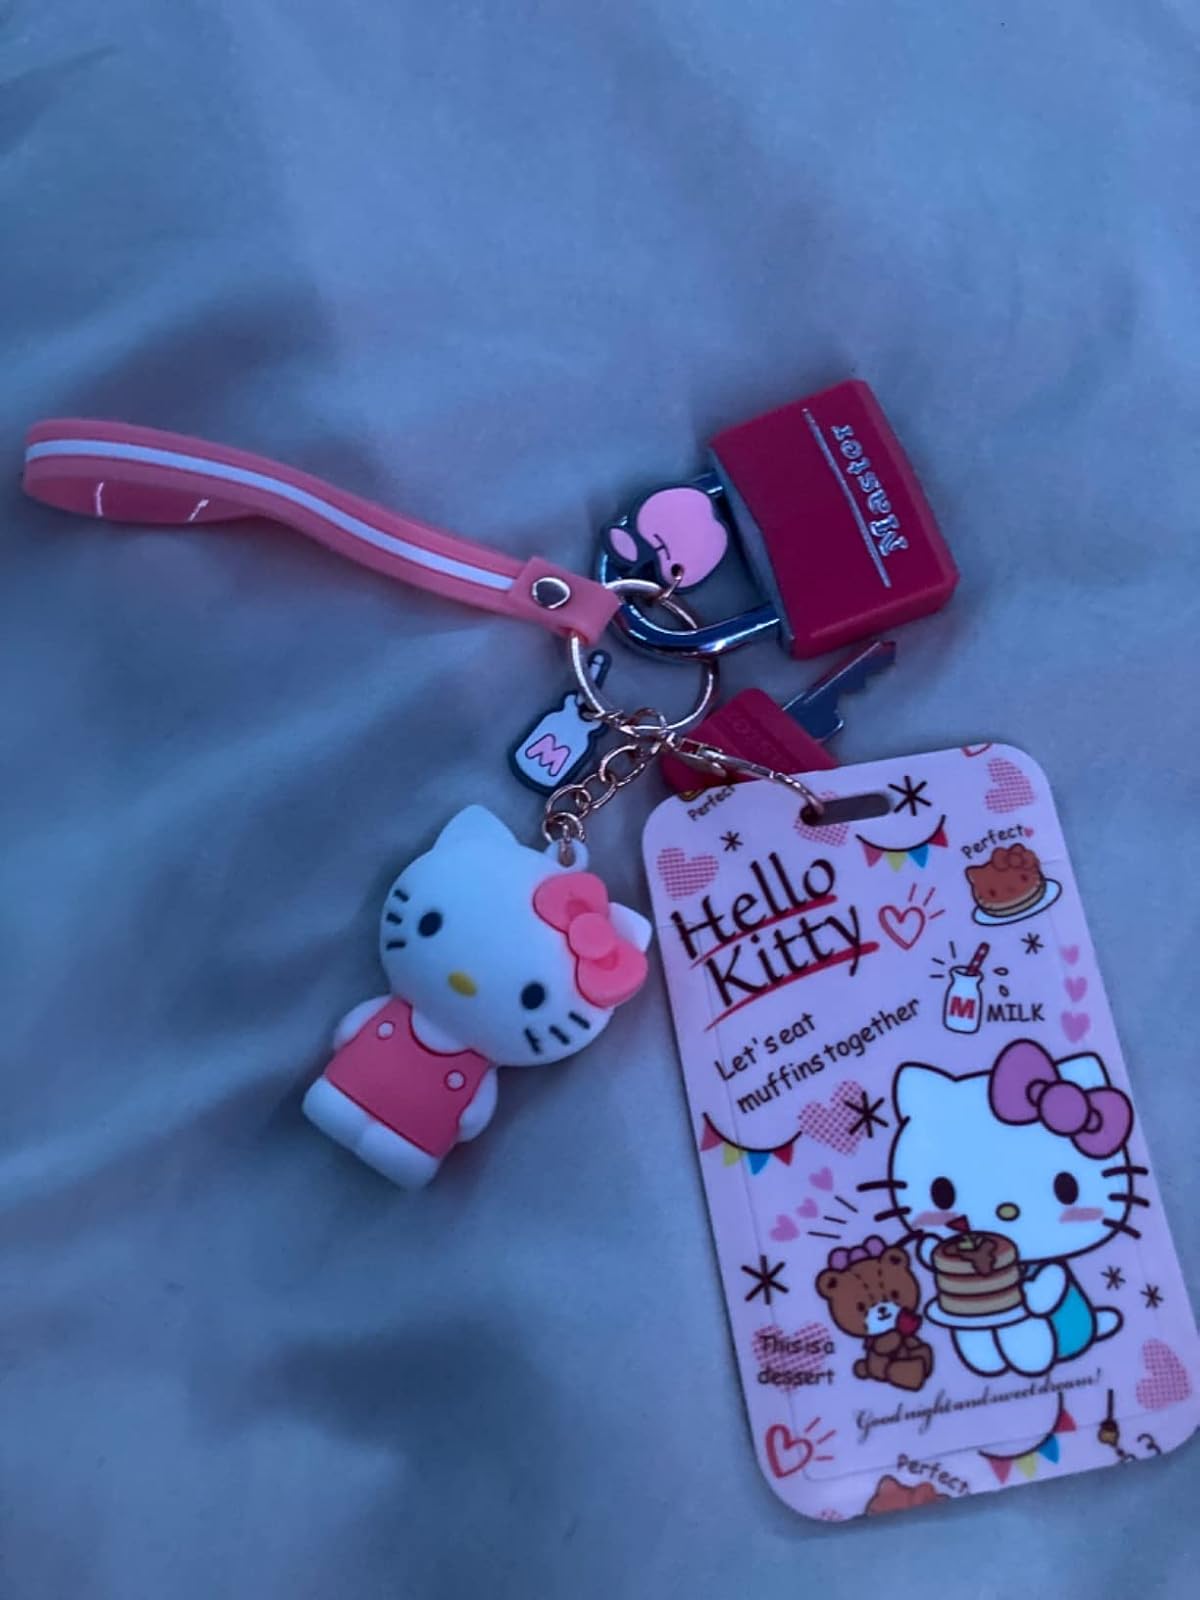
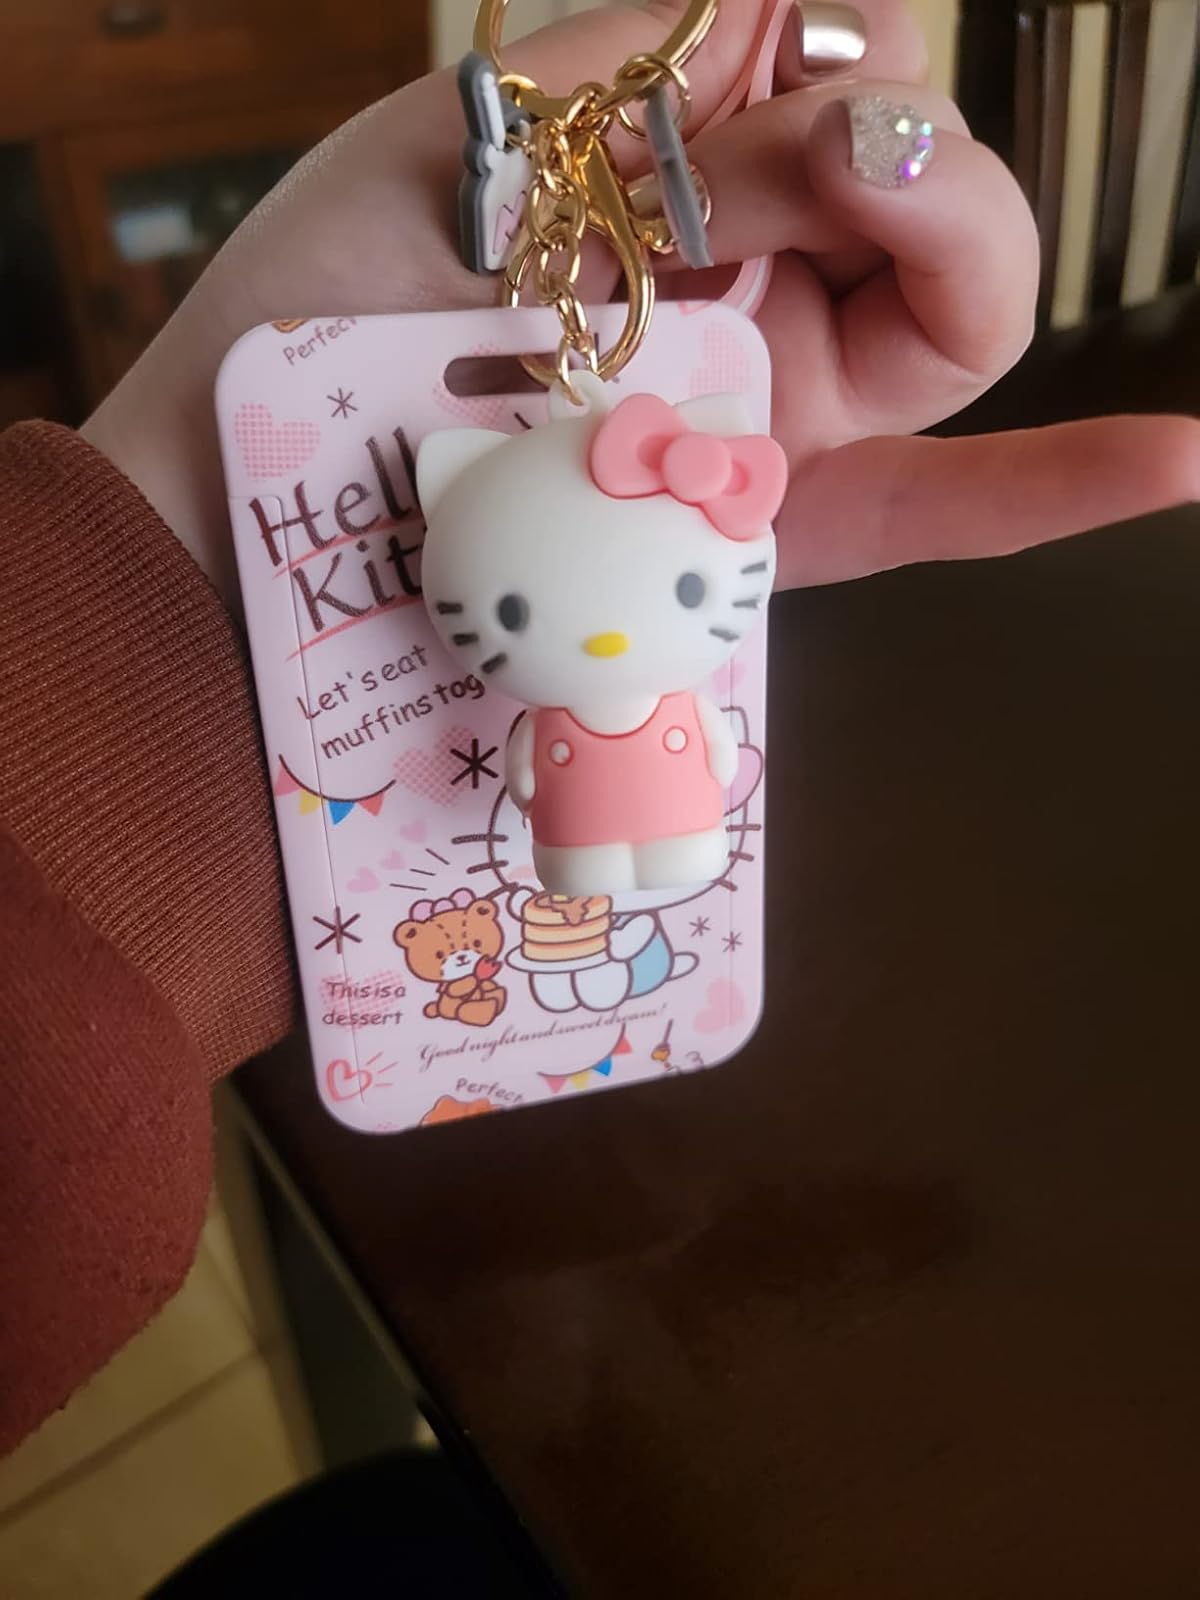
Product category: accessories_keychain
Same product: yes